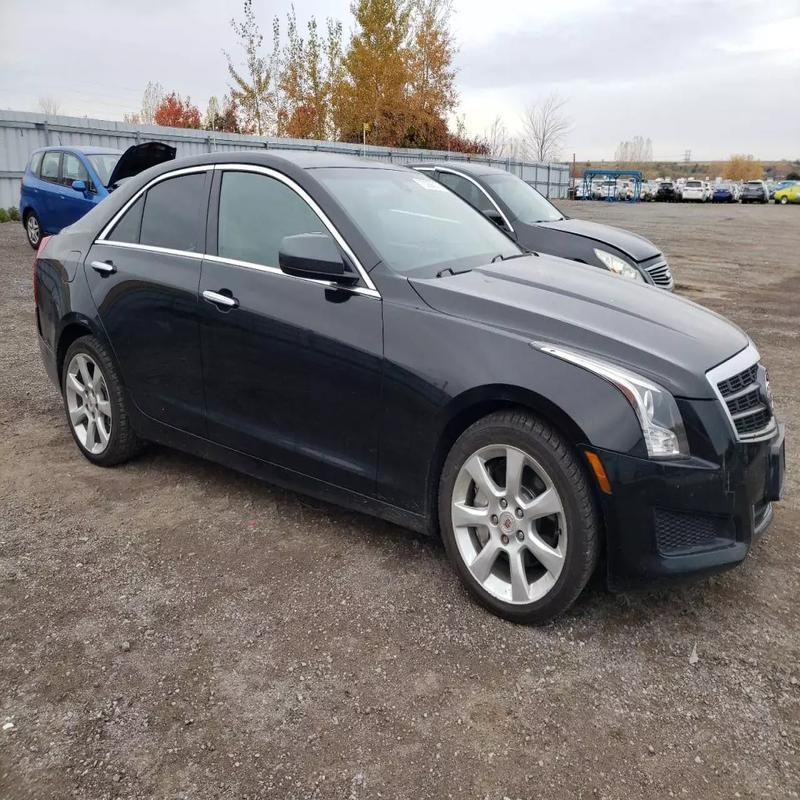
Aucun dommage détecté.
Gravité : aucun